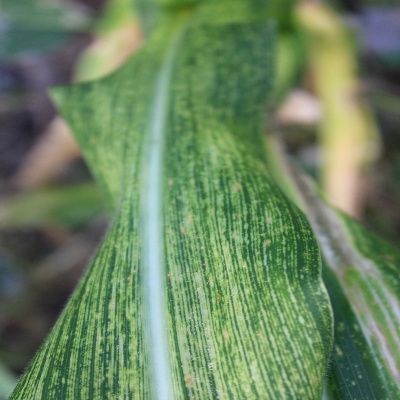
Crop: Maize
Condition: streak virus